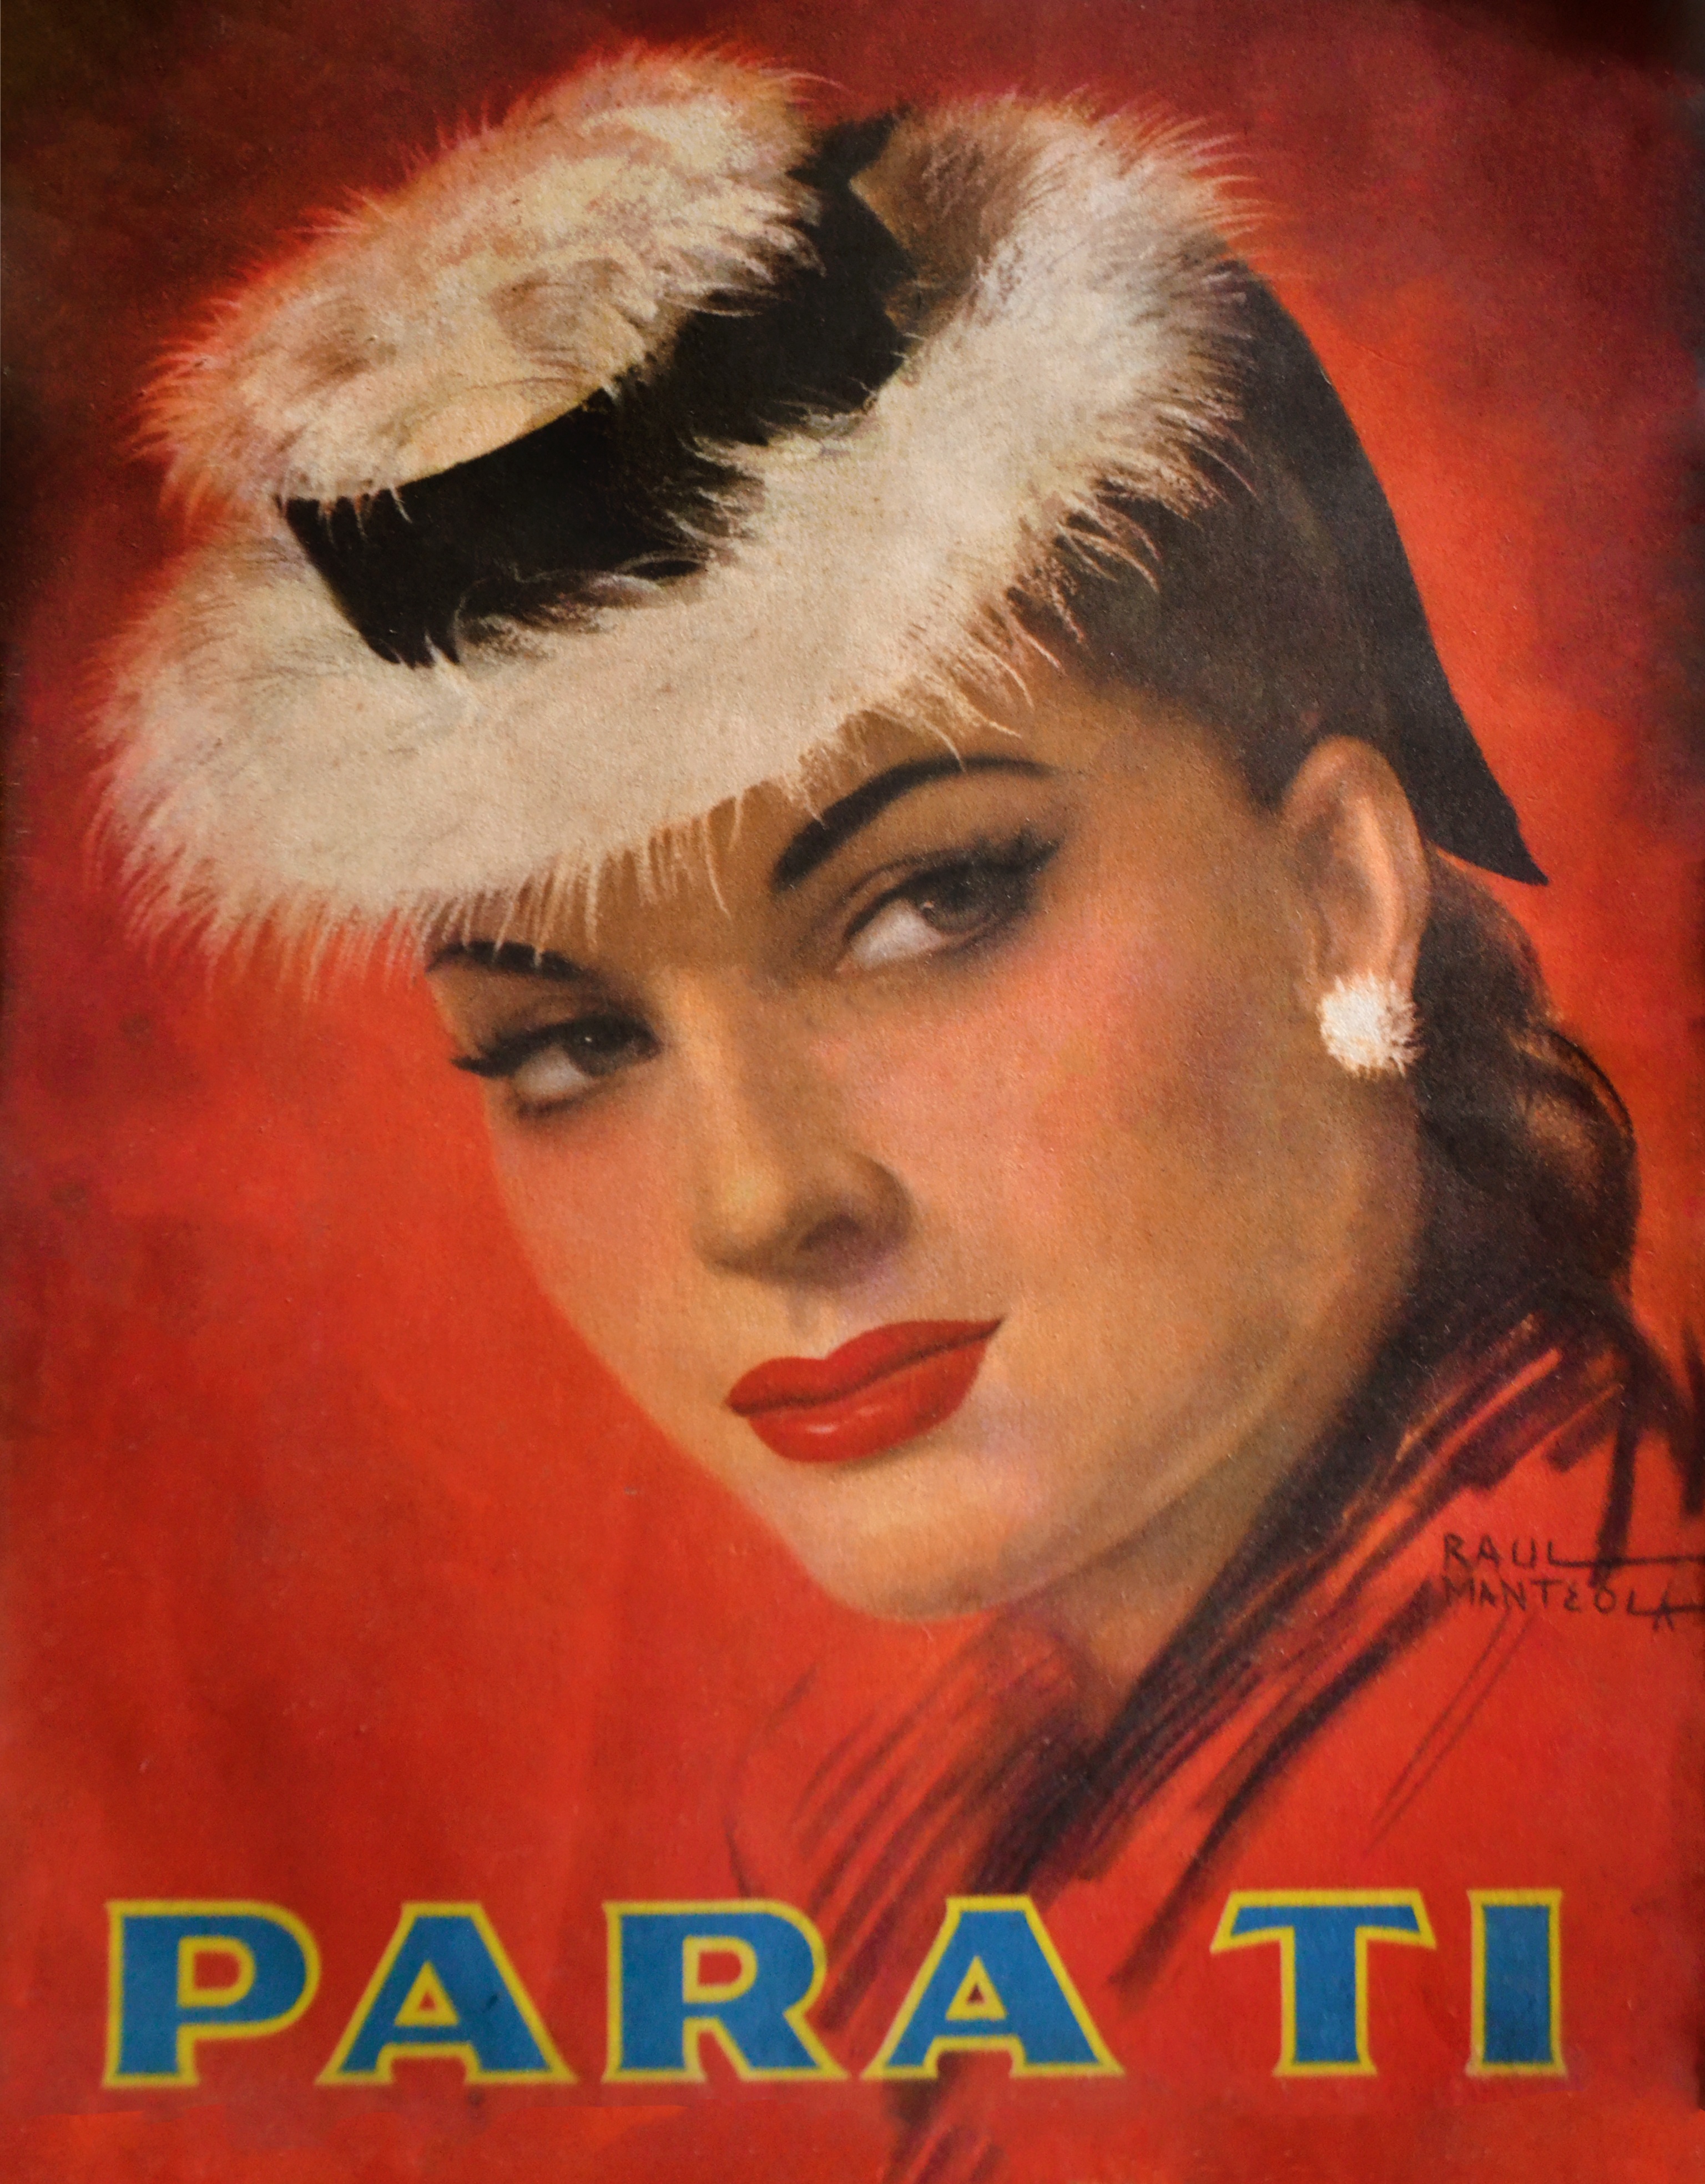
old, home, red, magazine, lady, painting, face, art, women, poster, pretty, album cover